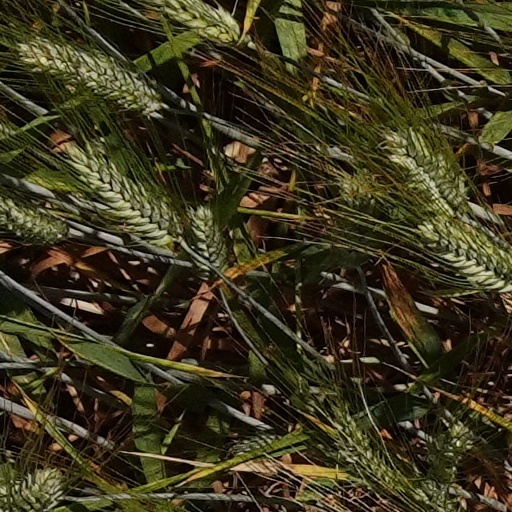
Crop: wheat